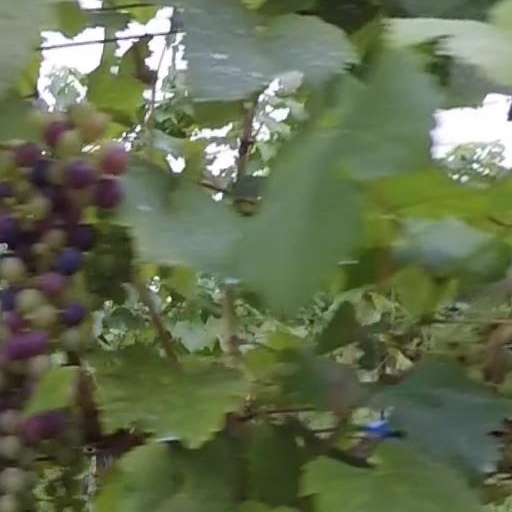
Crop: grape